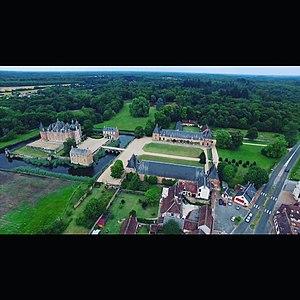
Le château, les pavillons, les communs, et la ferme.
Le château de La Ferté-Imbault, ancienne forteresse du Moyen Âge reconstruite à la Renaissance, est le plus grand château en briques de Sologne, et l'un des plus anciens.